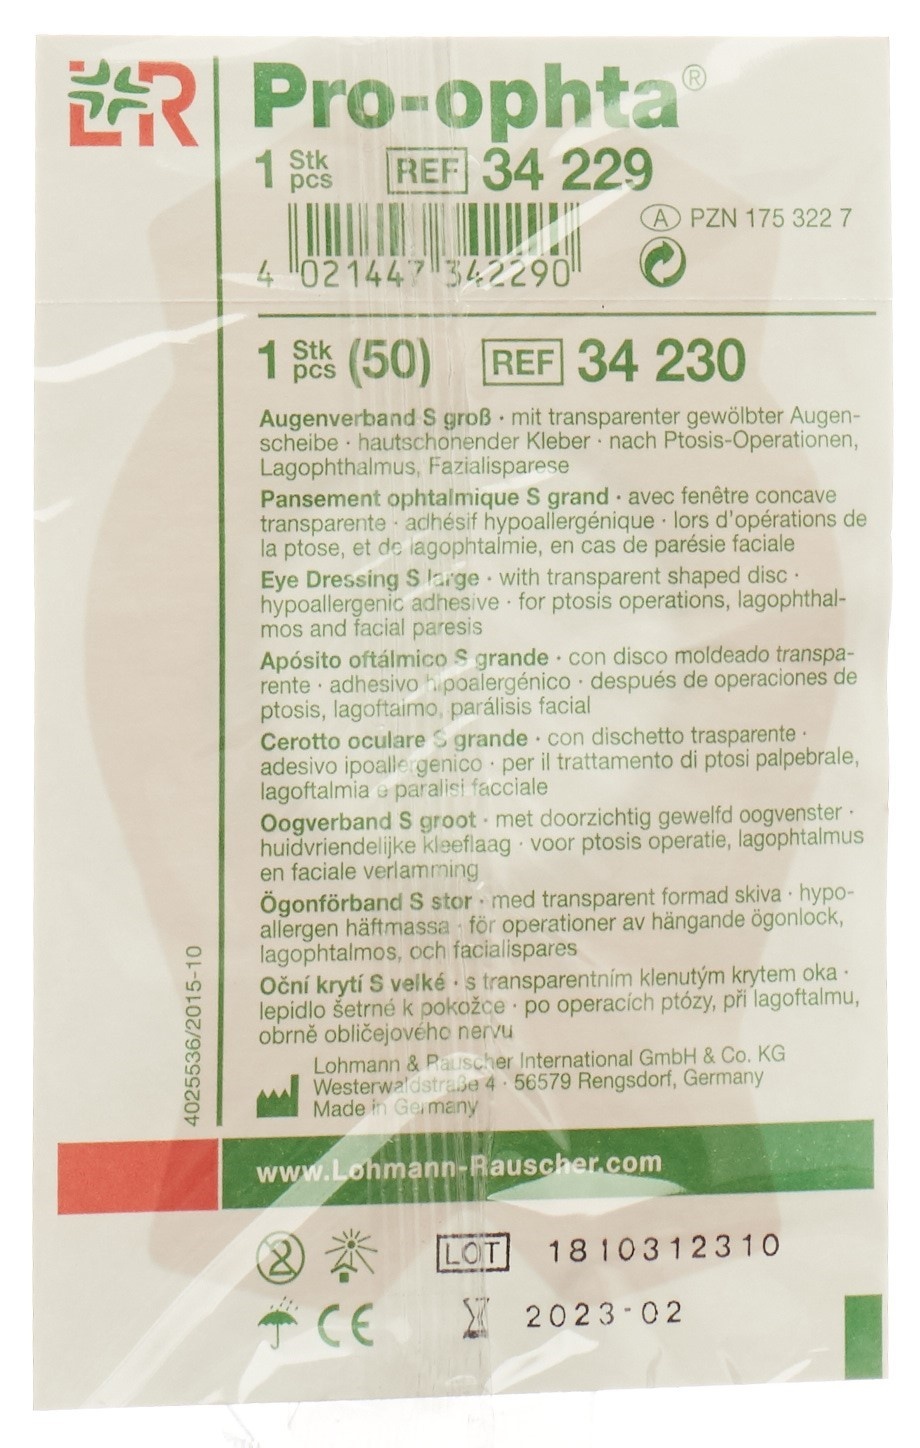
PRO-OPHTA S compr oculaire L transparente
Le PRO-OPHTA S compr oculaire L transparente de Pro-ophta est une solution de soin oculaire de haute qualité, conçue pour offrir un confort et une protection optimaux. Ce bandage oculaire, référence 350112031, est formulé pour répondre aux exigences des professionnels de santé et aux besoins des patients cherchant une alternative fiable pour le soin post-opératoire ou en cas d'irritation. Sa texture transparente et sa composition garantissent une bonne tolérance cutanée et oculaire, minimisant les risques de réactions indésirables. Le conditionnement de 1.0 pièce, avec un poids léger de 6.0 grammes et des dimensions optimisées de 87.0 × 8.0 × 172.0 millimètres, assure une manipulation aisée et un stockage pratique. L'engagement de Pro-ophta envers l'innovation et la qualité se reflète dans chaque aspect de ce bandage oculaire, faisant du PRO-OPHTA S compr oculaire L transparente un choix privilégié pour des soins oculaires efficaces et sécurisés. Faites confiance à l'expertise de Pro-ophta pour un rétablissement dans les meilleures conditions.
Brand: Pro-ophta
Category: Health & Beauty > Personal Care > Vision Care